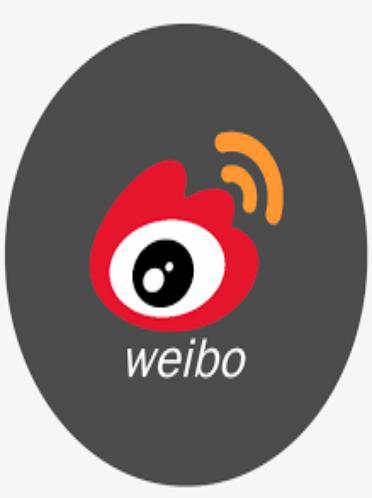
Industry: Leisure